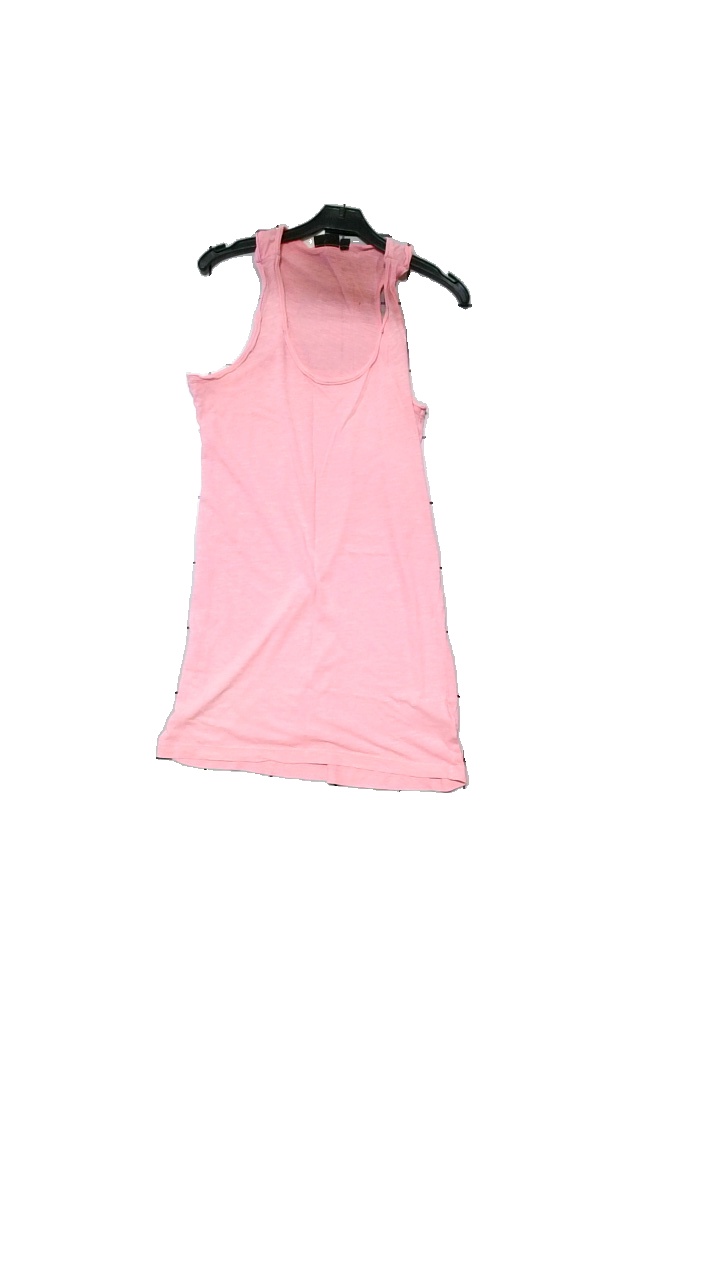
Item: Tank Top (Ladies)
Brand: Lindex
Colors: Pink
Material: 100% Cotton
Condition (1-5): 2
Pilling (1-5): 4
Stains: Minor
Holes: Minor
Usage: Reuse
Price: <50